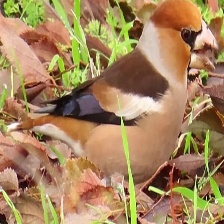
Species: HAWFINCH
Scientific name: COCCOTHRAUSTES COCCOTHRAUSTES